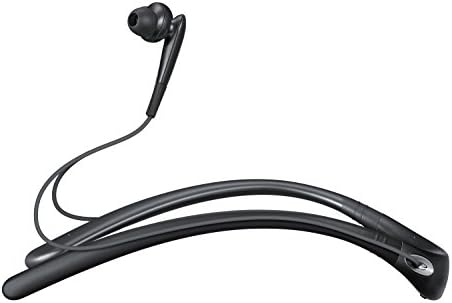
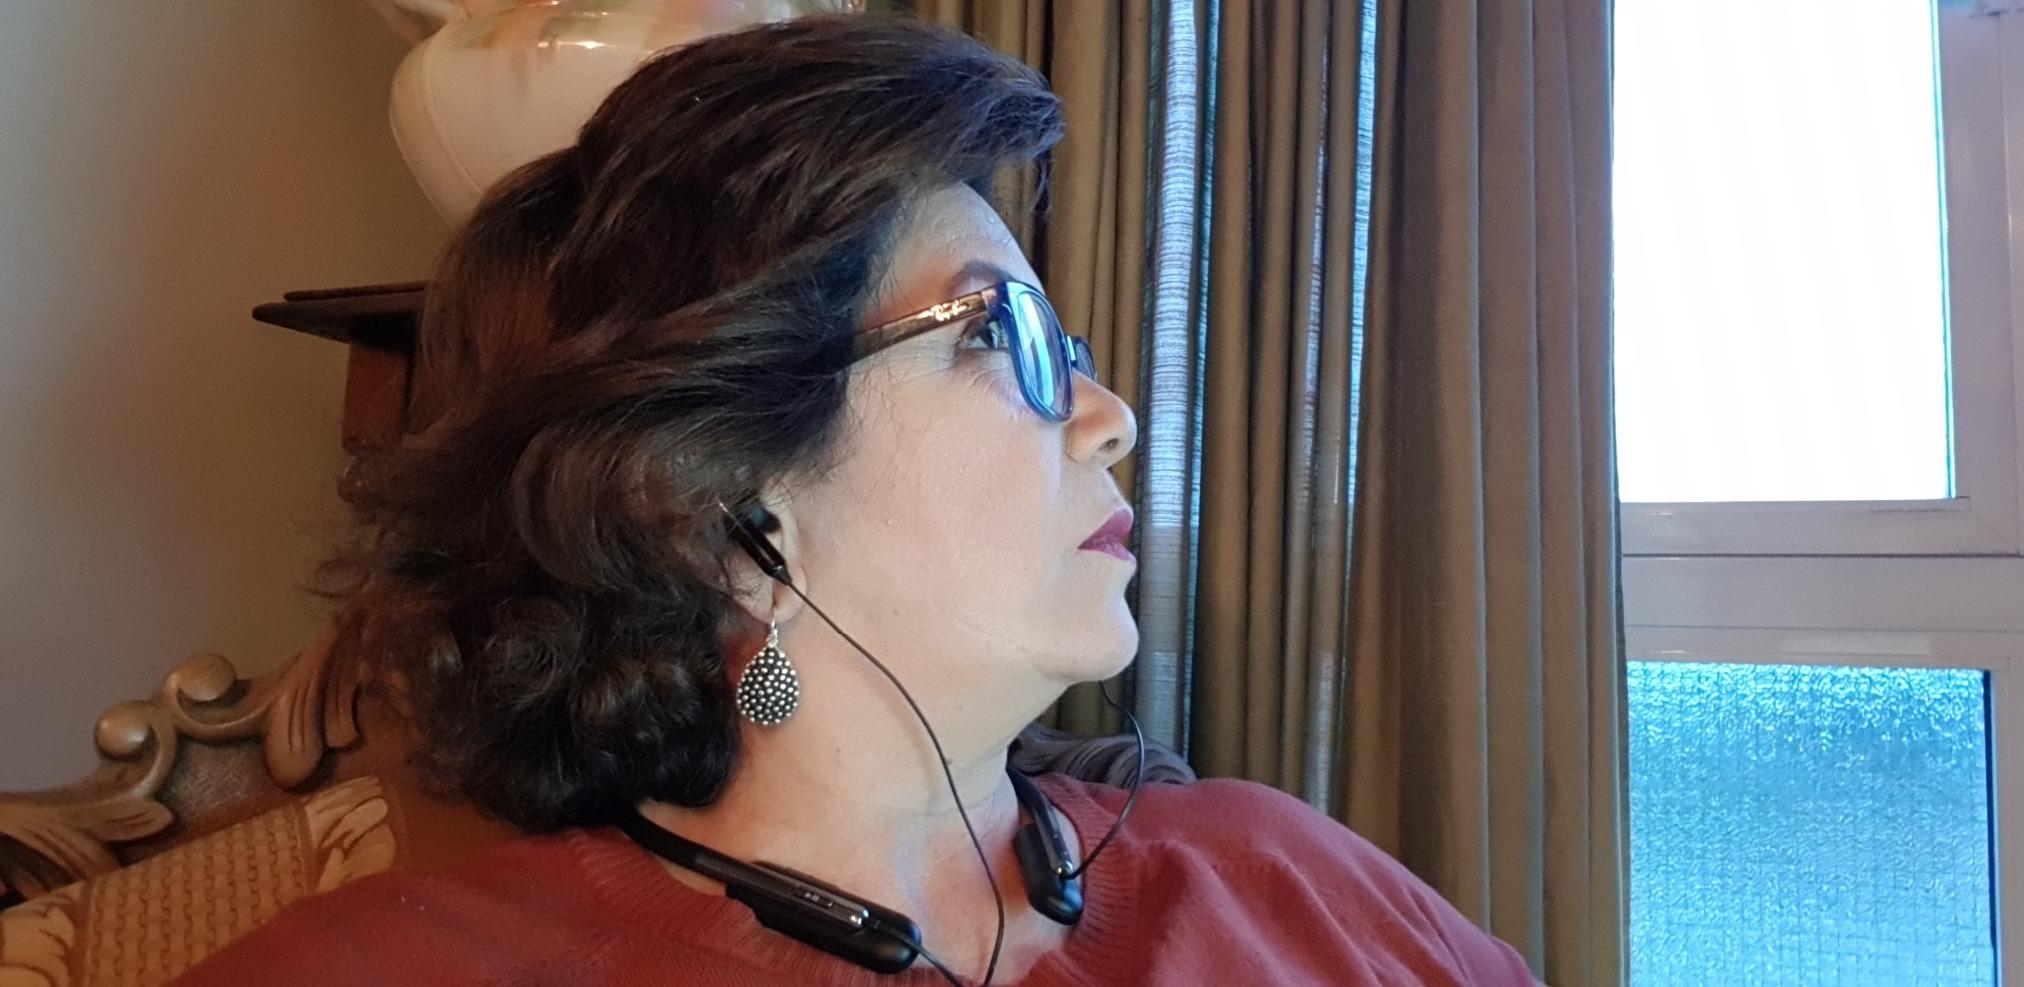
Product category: headphones
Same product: no